Bohemian Rhapsody

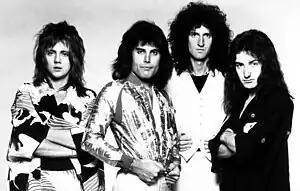
1975 publicity photo of Queen

Queen spent a month rehearsing at Ridge Farm Studio in Surrey in mid-1975, and drummer Roger Taylor recalled that "Bohemian Rhapsody" was one of the songs the band worked on while they were there. Recording began on 24 August 1975 at Rockfield Studio 1 near Monmouth, South Wales, after a three-week rehearsal at Penrhos Court, near Kington, Herefordshire. During the making of the track, four additional studios – Roundhouse, Sarm Studios, Scorpio Sound, and Wessex Sound Studios – were used. According to some band members, Mercury mentally prepared the song beforehand and directed the band throughout.